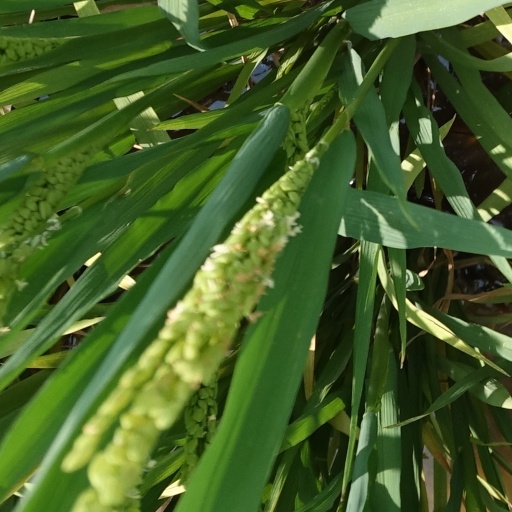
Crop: rice